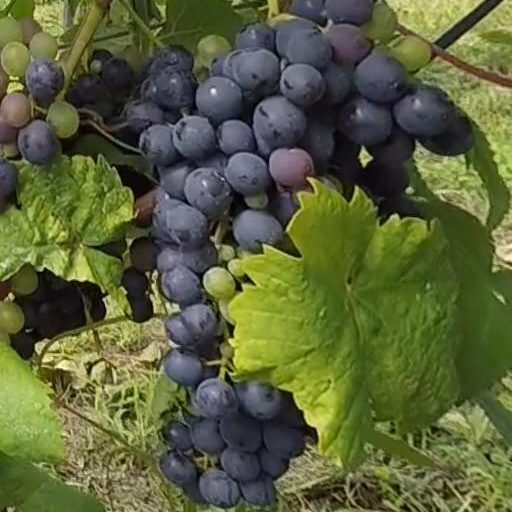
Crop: grape